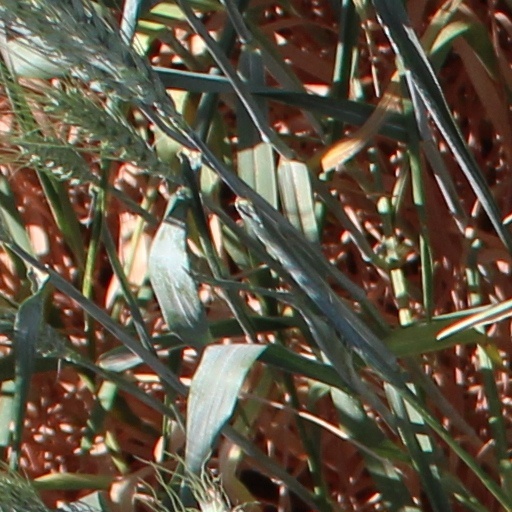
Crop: wheat